Hamilton Reach

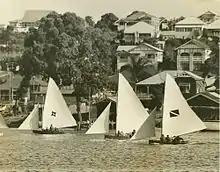
Sailboat racing at Hamilton Reach (Bulimba Hill in the background)

Hamilton Reach is a reach of the Brisbane River in Brisbane, Queensland, Australia.